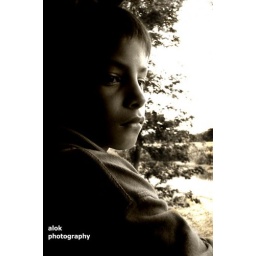
I found this boy when traveling by train to my home...